Alisport Silent 2

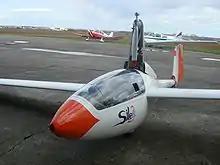
Alisport Silent 2

The fuselage is carbon and glass fiber composite with epoxy resin. The wings have an elliptical planform, vertical or elliptical design winglets. The wing structure includes extensive use of carbon fiber, both in the sandwich skins and in the tapered I-beam wing spar which uses pultruded carbon rods for the spar caps. The wing geometry is notable in that it varies non-linearly from the root to the tip, both in overall planform shape and in wing section profile.